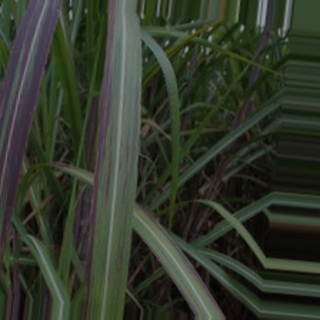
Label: sugarcane_bacterial_blight